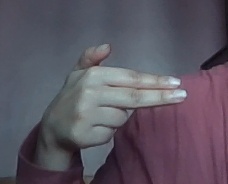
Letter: ghain